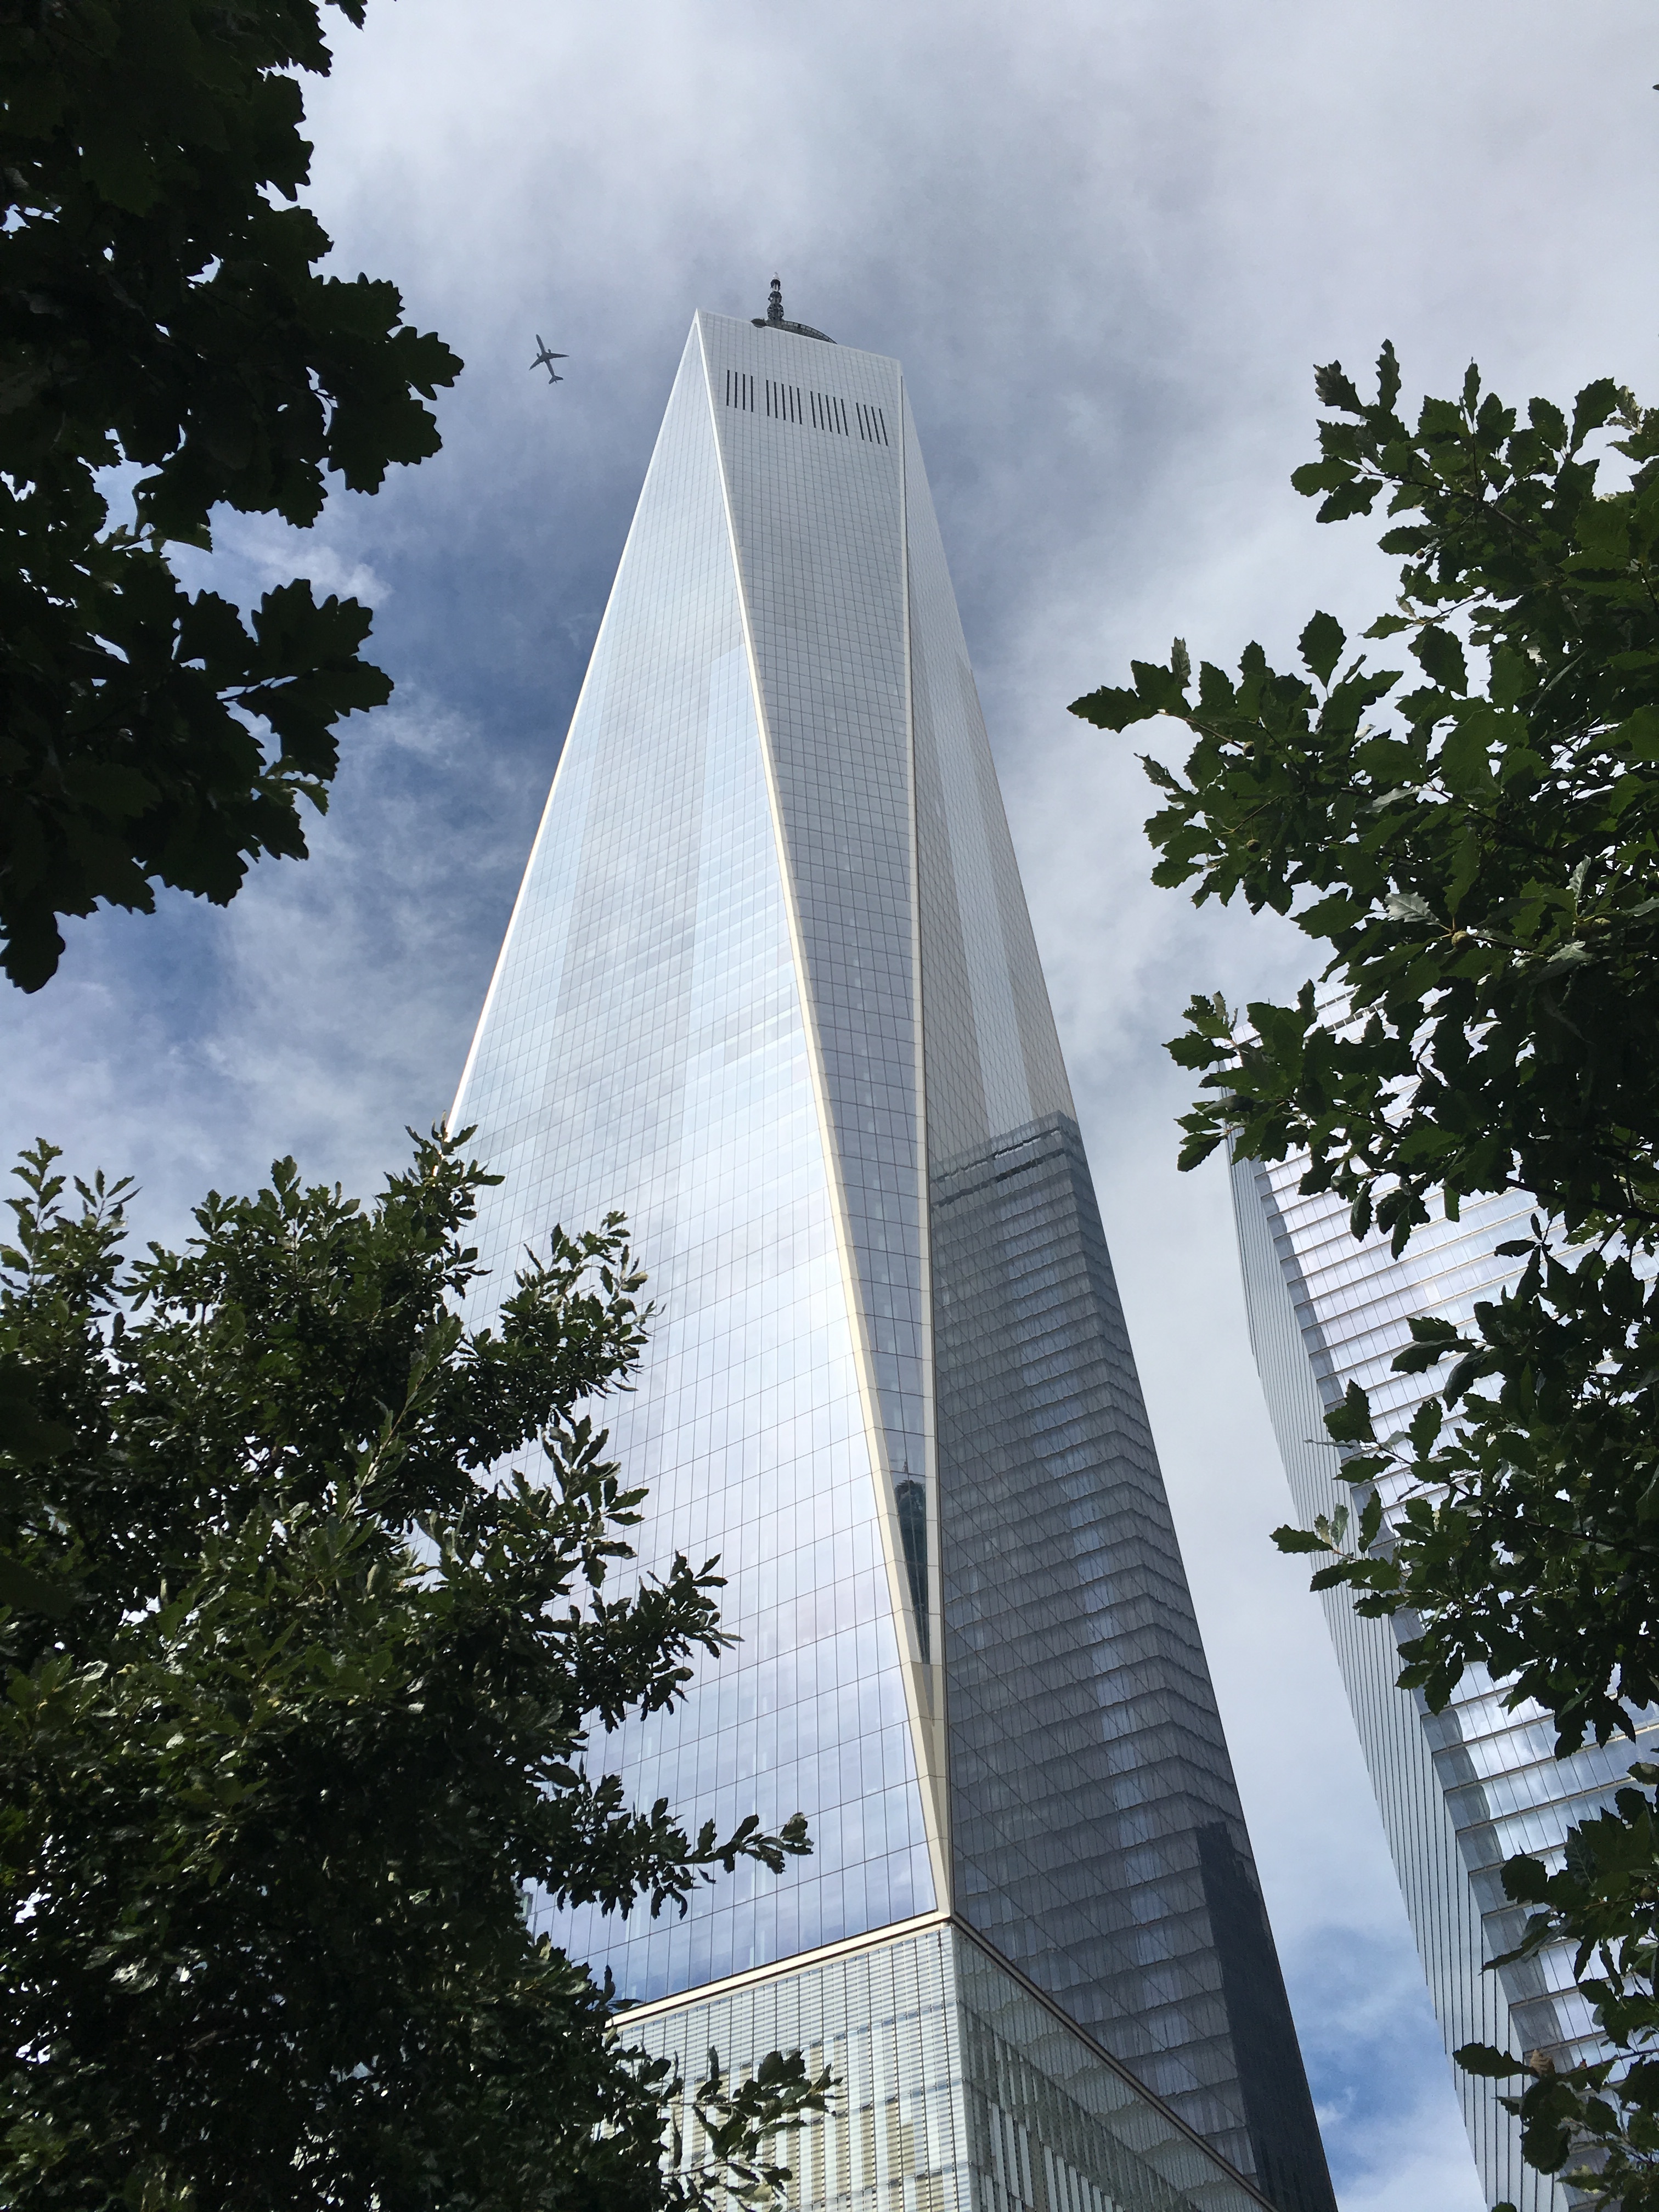
architecture, sky, bridge, skyline, building, city, skyscraper, manhattan, monument, cityscape, downtown, arch, tower, usa, landmark, facade, modern, tower block, world, memorial, spire, new, center, trade, york, trade centre